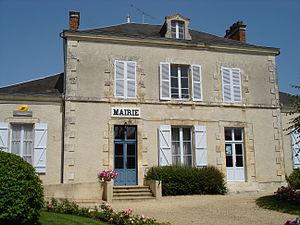
Mérigny (36)
Mérigny est une commune française située dans le département de l'Indre, en région Centre-Val de Loire.